Opatówek

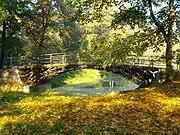

The Museum of the History of Industry features a collection showing the development of industry in the Kalisz region since the beginning of the 19th century. It also contains the biggest collection of pianos and fortepianos produced on the Polish territory of Poland (in the historic building of former cloth factory). The museum was put down on the International Committee for Preservation of Industrial Heritage list. Concerts, conferences and different events (among others, the yearly musical event "Opatówecki Salon Muzyczny") take place here.